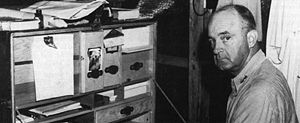
Slaget om Henderson Field / Baggrund / Slaget om Guadalcanal
General Vandegrift i sit kommandotelt på Guadalcanal
Slaget om Henderson Field fandt sted mellem den 23. og 26. oktober 1942 på og omkring Guadalcanal i Salomonøerne. Slaget blev udkæmpet til lands, til vands og i luften under Stillehavskrigen i 2. verdenskrig og blev udkæmpet af Kejserriget Japans hær og flåde mod de Vestallierede fortrinsvis bestående af styrker fra United States Marine Corps og U.S. Army. Slaget var det tredje af de tre store landoffensiver, som japanerne gennemførte under slaget om Guadalcanal.